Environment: real
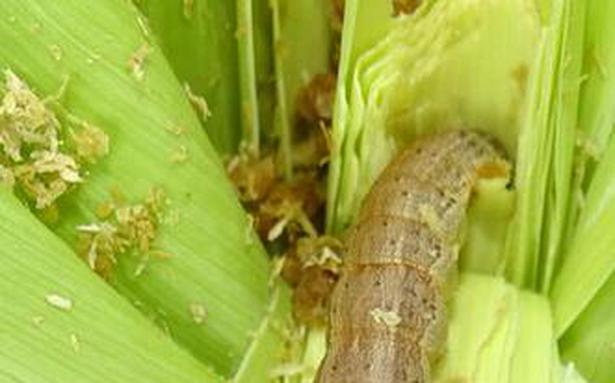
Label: fall_armyworm